James Croak

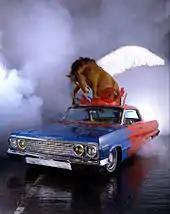
James Croak's "Pegasus Some Loves", an example of his combination of taxidermy and found objects, was created in 1983.

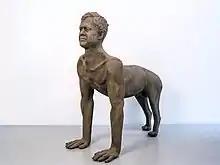
James Croak's Study for the Beast, an example of his dirt sculpture, was created in 1987.

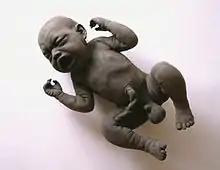
James Croak's "Dirt Baby", an example of his dirt sculpture, was created in 2000.

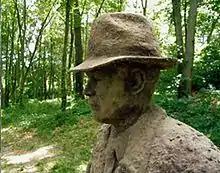
James Croak's "Dirt Man with Shovel", an example of his dirt sculpture, was created in 1996.

Croak received a National Endowment for the Arts artist-in-residence grant in 1976. At this point much of his work was done with the medium of aluminum in a method similar to that of Frank Stella, although Croak is believed to have developed his personal technique himself. Later that year he moved his work to the abandoned Fire Station Number 23 in Los Angeles, California, where his work became less abstract and more figural. After eight years he moved to Brooklyn, New York.